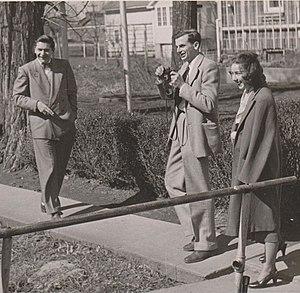
Mary Flannery O'Connor, née le 25 mars 1925 à Savannah en Géorgie et décédée le 3 août 1964 à Milledgeville en Géorgie, est une romancière, une nouvelliste et essayiste américaine. O'Connor est une importante voix de la littérature américaine. Elle est l'auteur de deux romans, de trente deux nouvelles, ainsi que de nombreux textes courts. On lui doit par ailleurs un important corps de lettres qui, mises bout à bout, finissent par constituer une véritable figure morale et littéraire. Son style, qualifié de Southern Gothic, est intimement lié à sa région, le sud des États-Unis, et à ses personnages grotesques. Les écrits d'O'Connor reflètent aussi sa foi catholique, dans l'examen de questions morales.